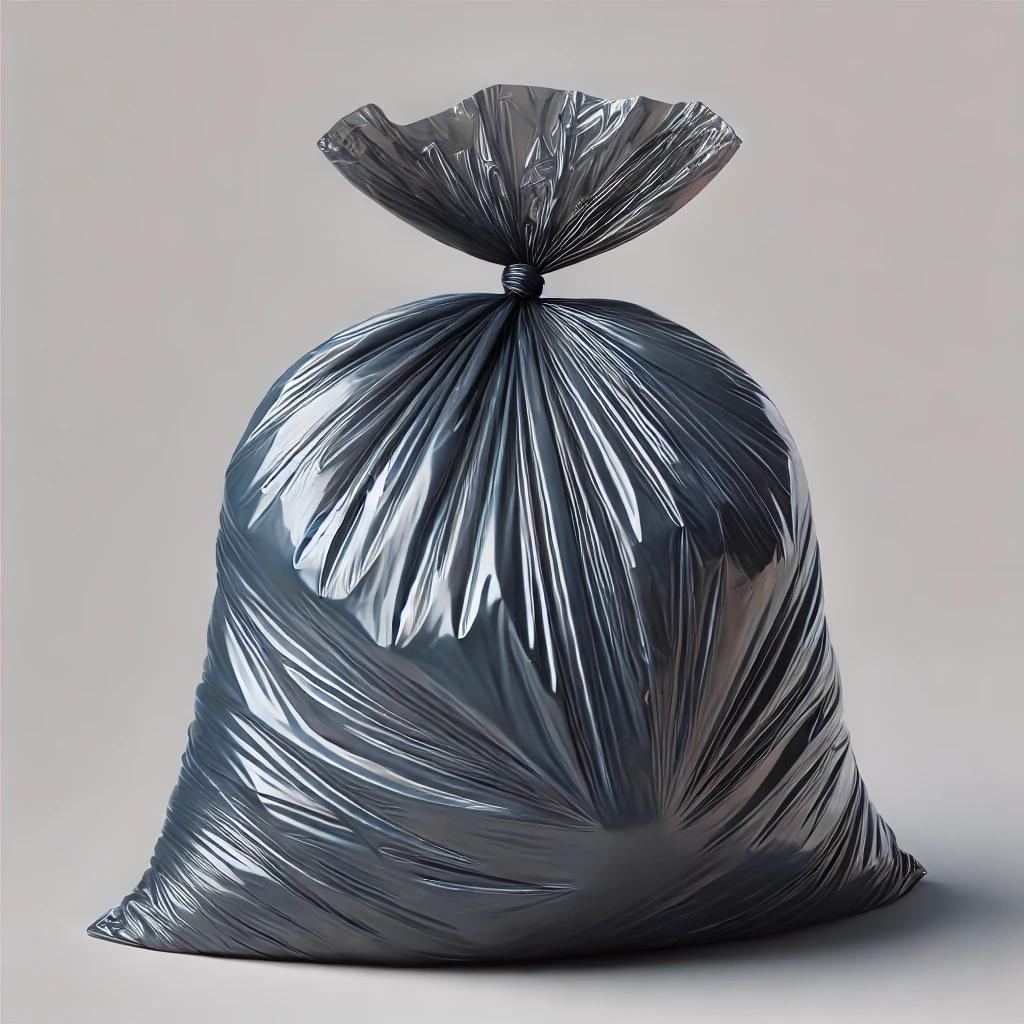
Etiqueta: plástico